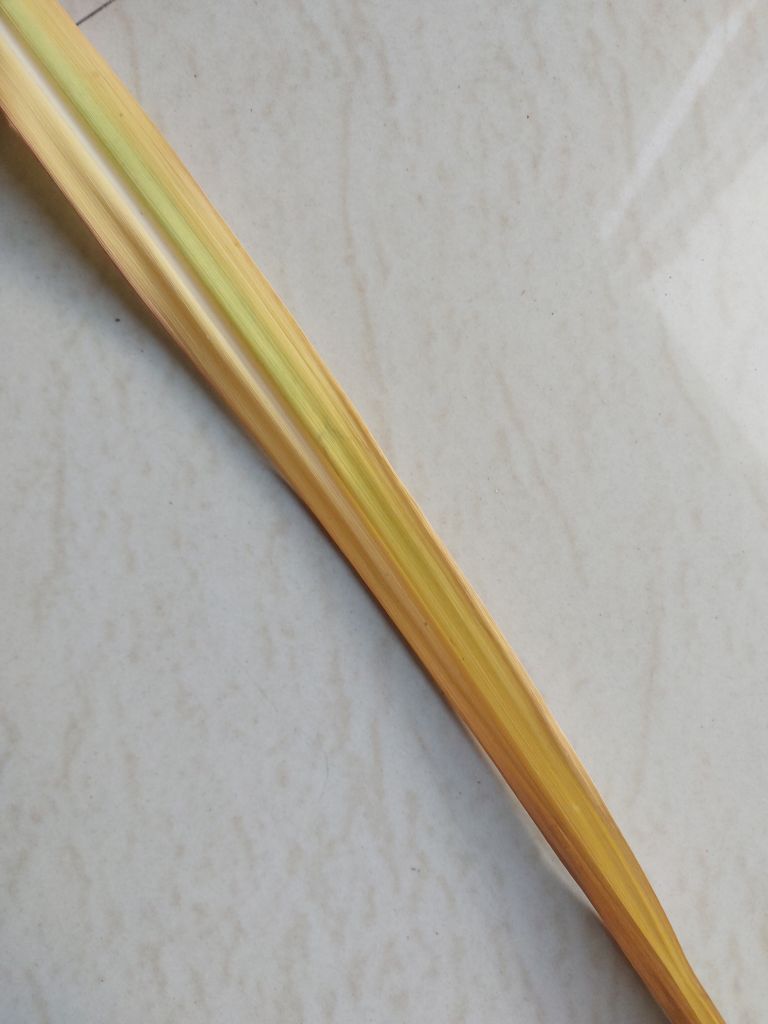
Label: Yellow Leaf